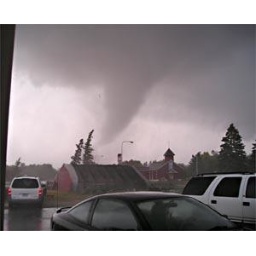
[Photo taken by others] This is a picture of the actual funnel passing over the window plant and beach area.